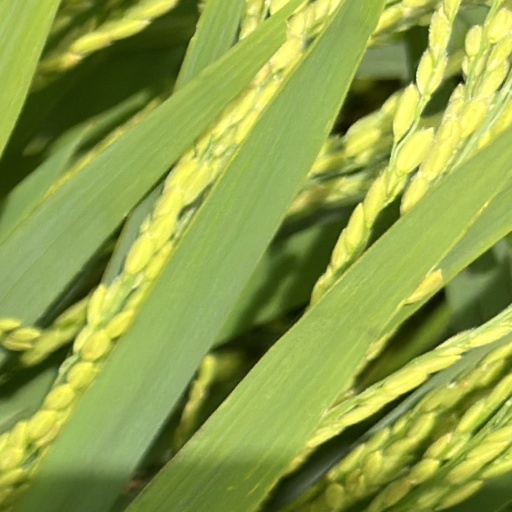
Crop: rice